Kawasaki Aerospace Company

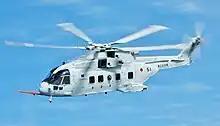
A Kawasaki-built MCH-101

Kawasaki produced the AgustaWestland AW101, a tri-engined medium-lift helicopter, under license from Anglo-Italian helicopter manufacturer AgustaWestland. During 2002, the company, along with AgustaWestland and Marubeni, formalised an agreement to cooperate on the AW101's production in Japan; Kawasaki began the assembly of both the CH-101 and the MCH-101 models in 2003. Kawasaki also began licensed production of its RTM322 engines during 2005. A specialised mine sweeping and transport model, designated as "MCH-101" by the Japan Defense Agency, was produced for the Japan Maritime Self-Defense Force. Special features include the automated folding of the rotor and tail. For the mine-hunting role, the MCH-101 has been outfitted with Northrop Grumman's AQS-24A airborne mine-hunting system and AN/AES-1 Airborne Laser Mine Detection System (ALMDS) for a complete surface-to-bottom mine detection capability, as well as Mk-104 acoustic mine sweeping gear.